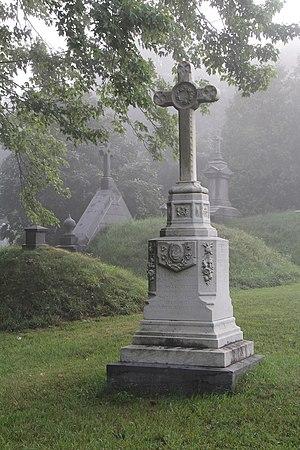
Pierre tombale de Jonathan Würtele (1828-1904), cimetière Notre-Dame-des-Neiges (K19), Montréal.
Jonathan Saxton Campbell Würtele, né le 27 janvier 1828 à Québec et mort le 24 avril 1904 à Montréal, est un homme politique québécois.